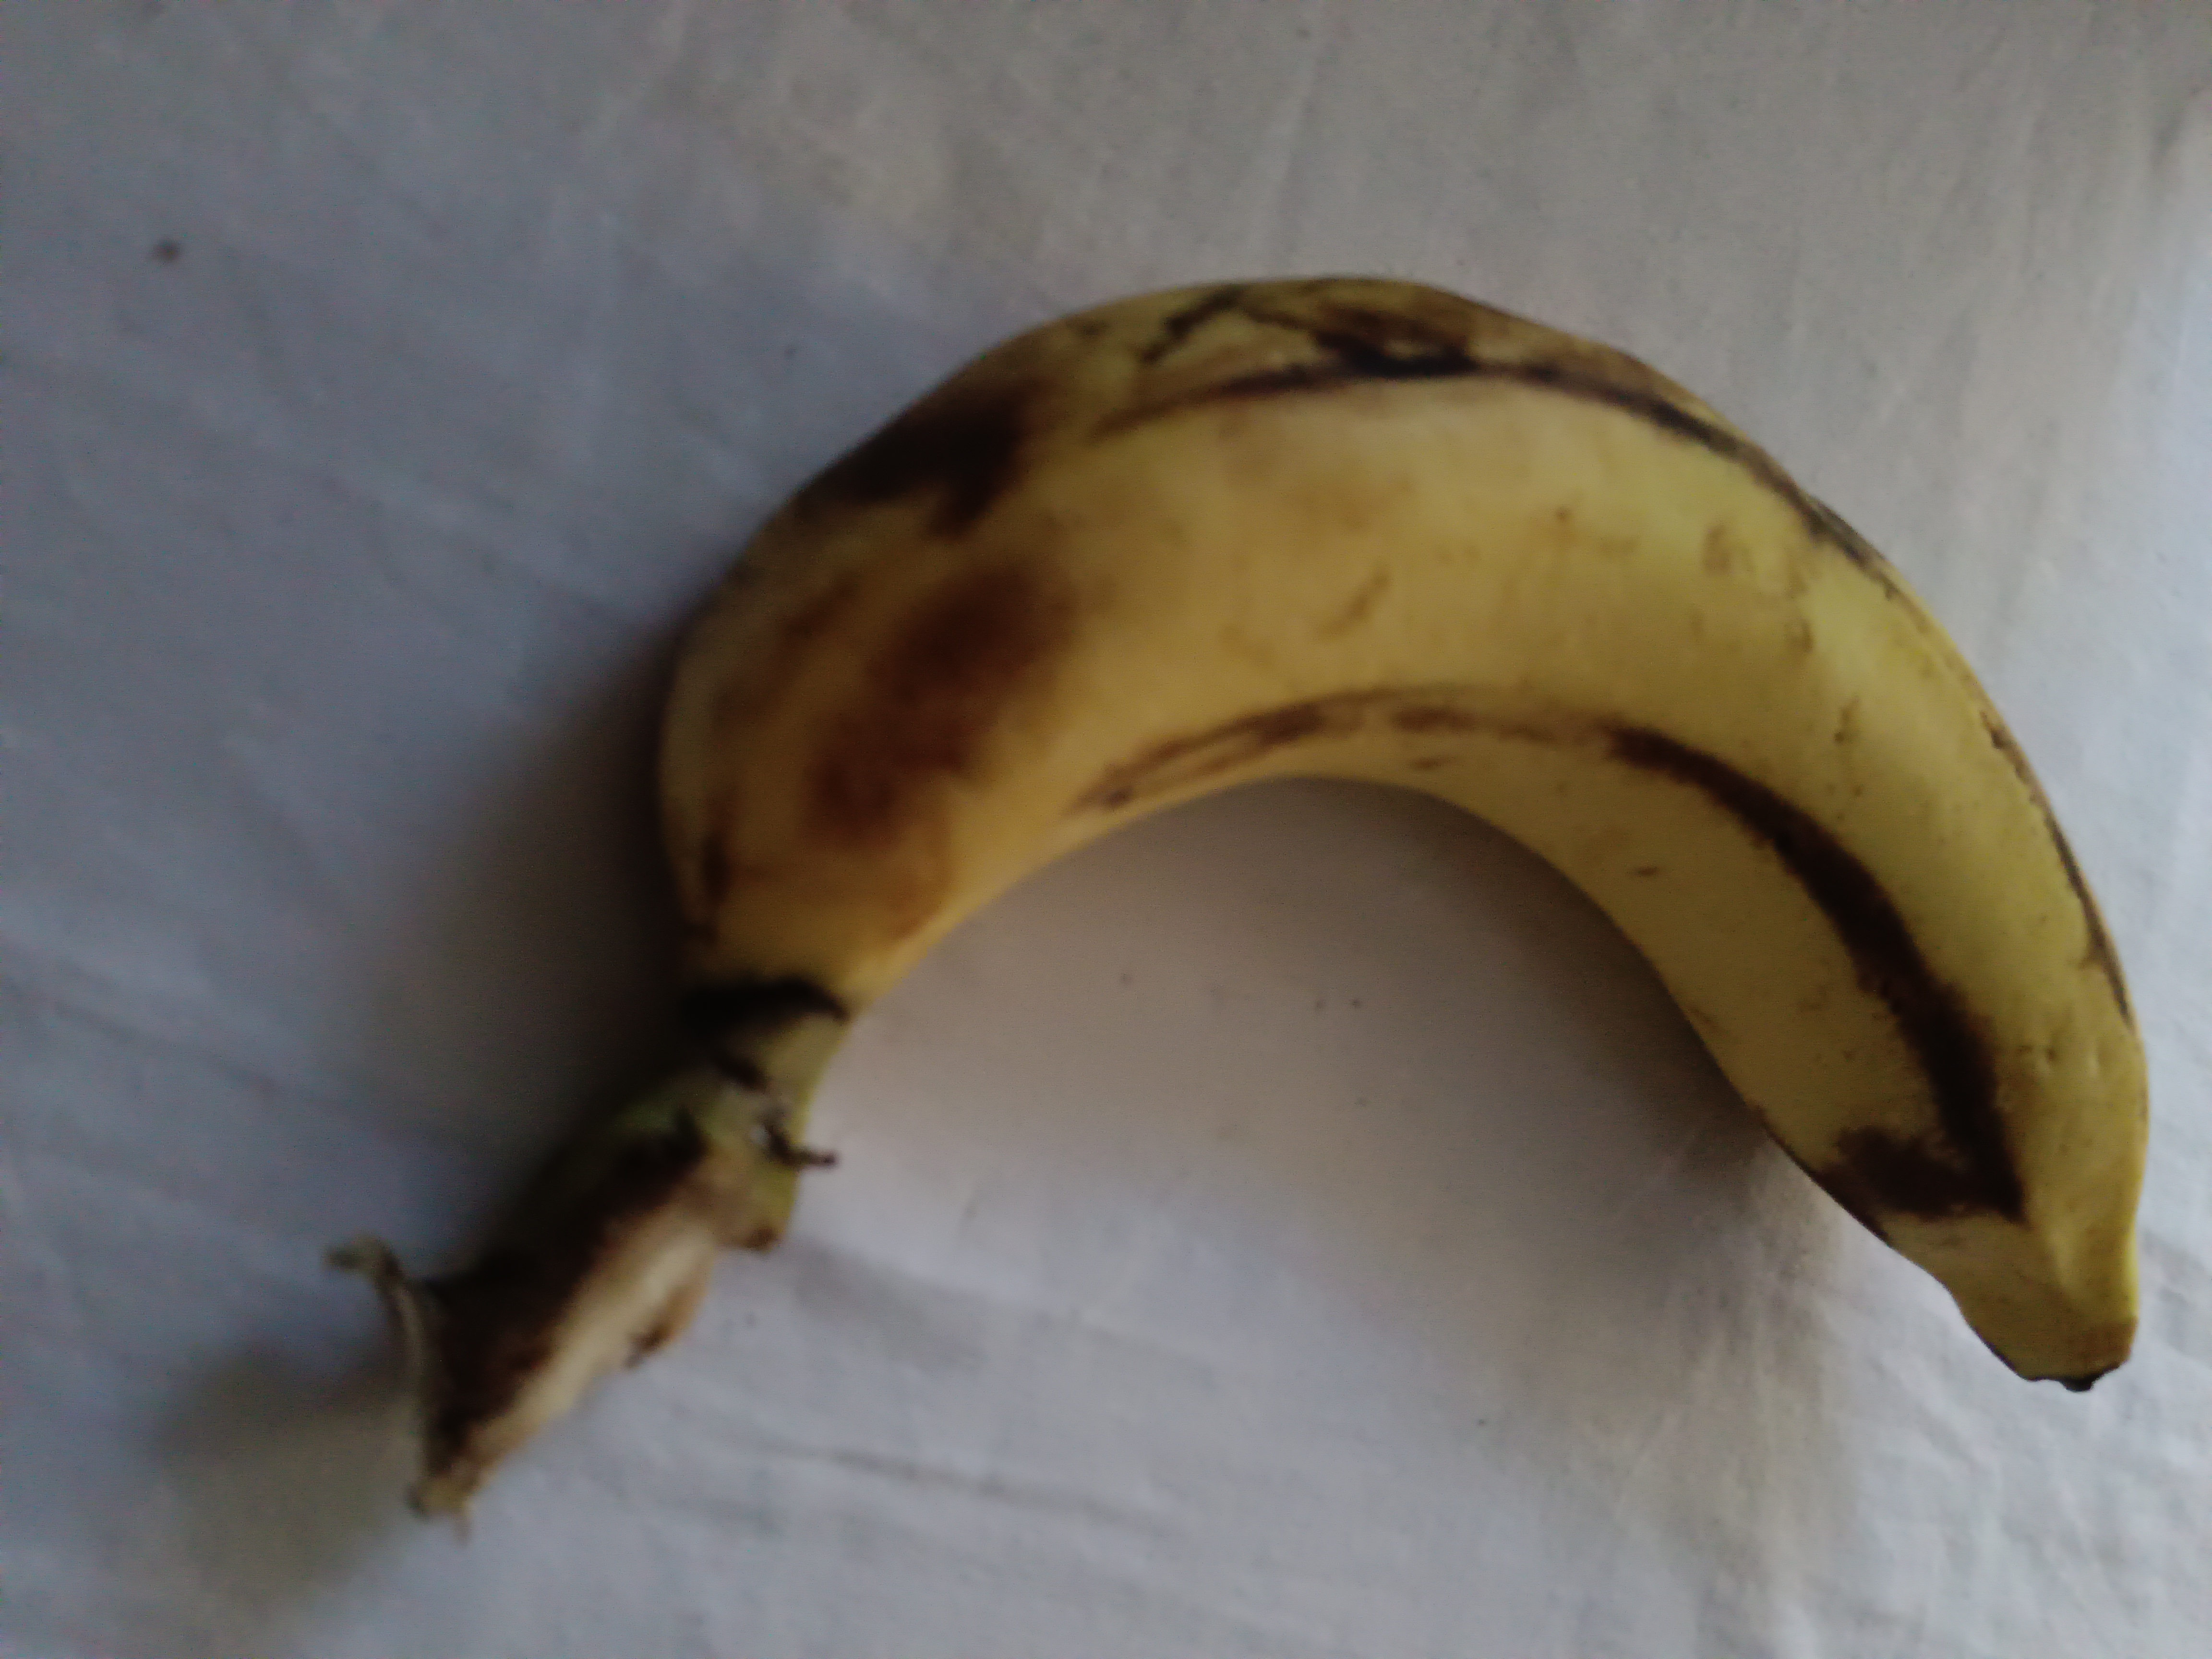
Banana variety: Shagor